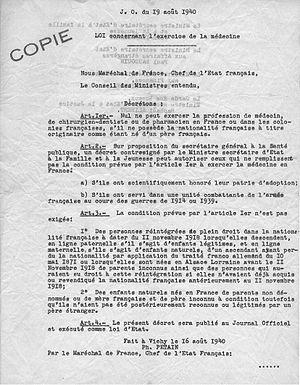
Loi du 16 août 1940
La Révolution nationale est l'idéologie officielle du régime de Vichy, pendant l'occupation de la France par l'Allemagne nazie.